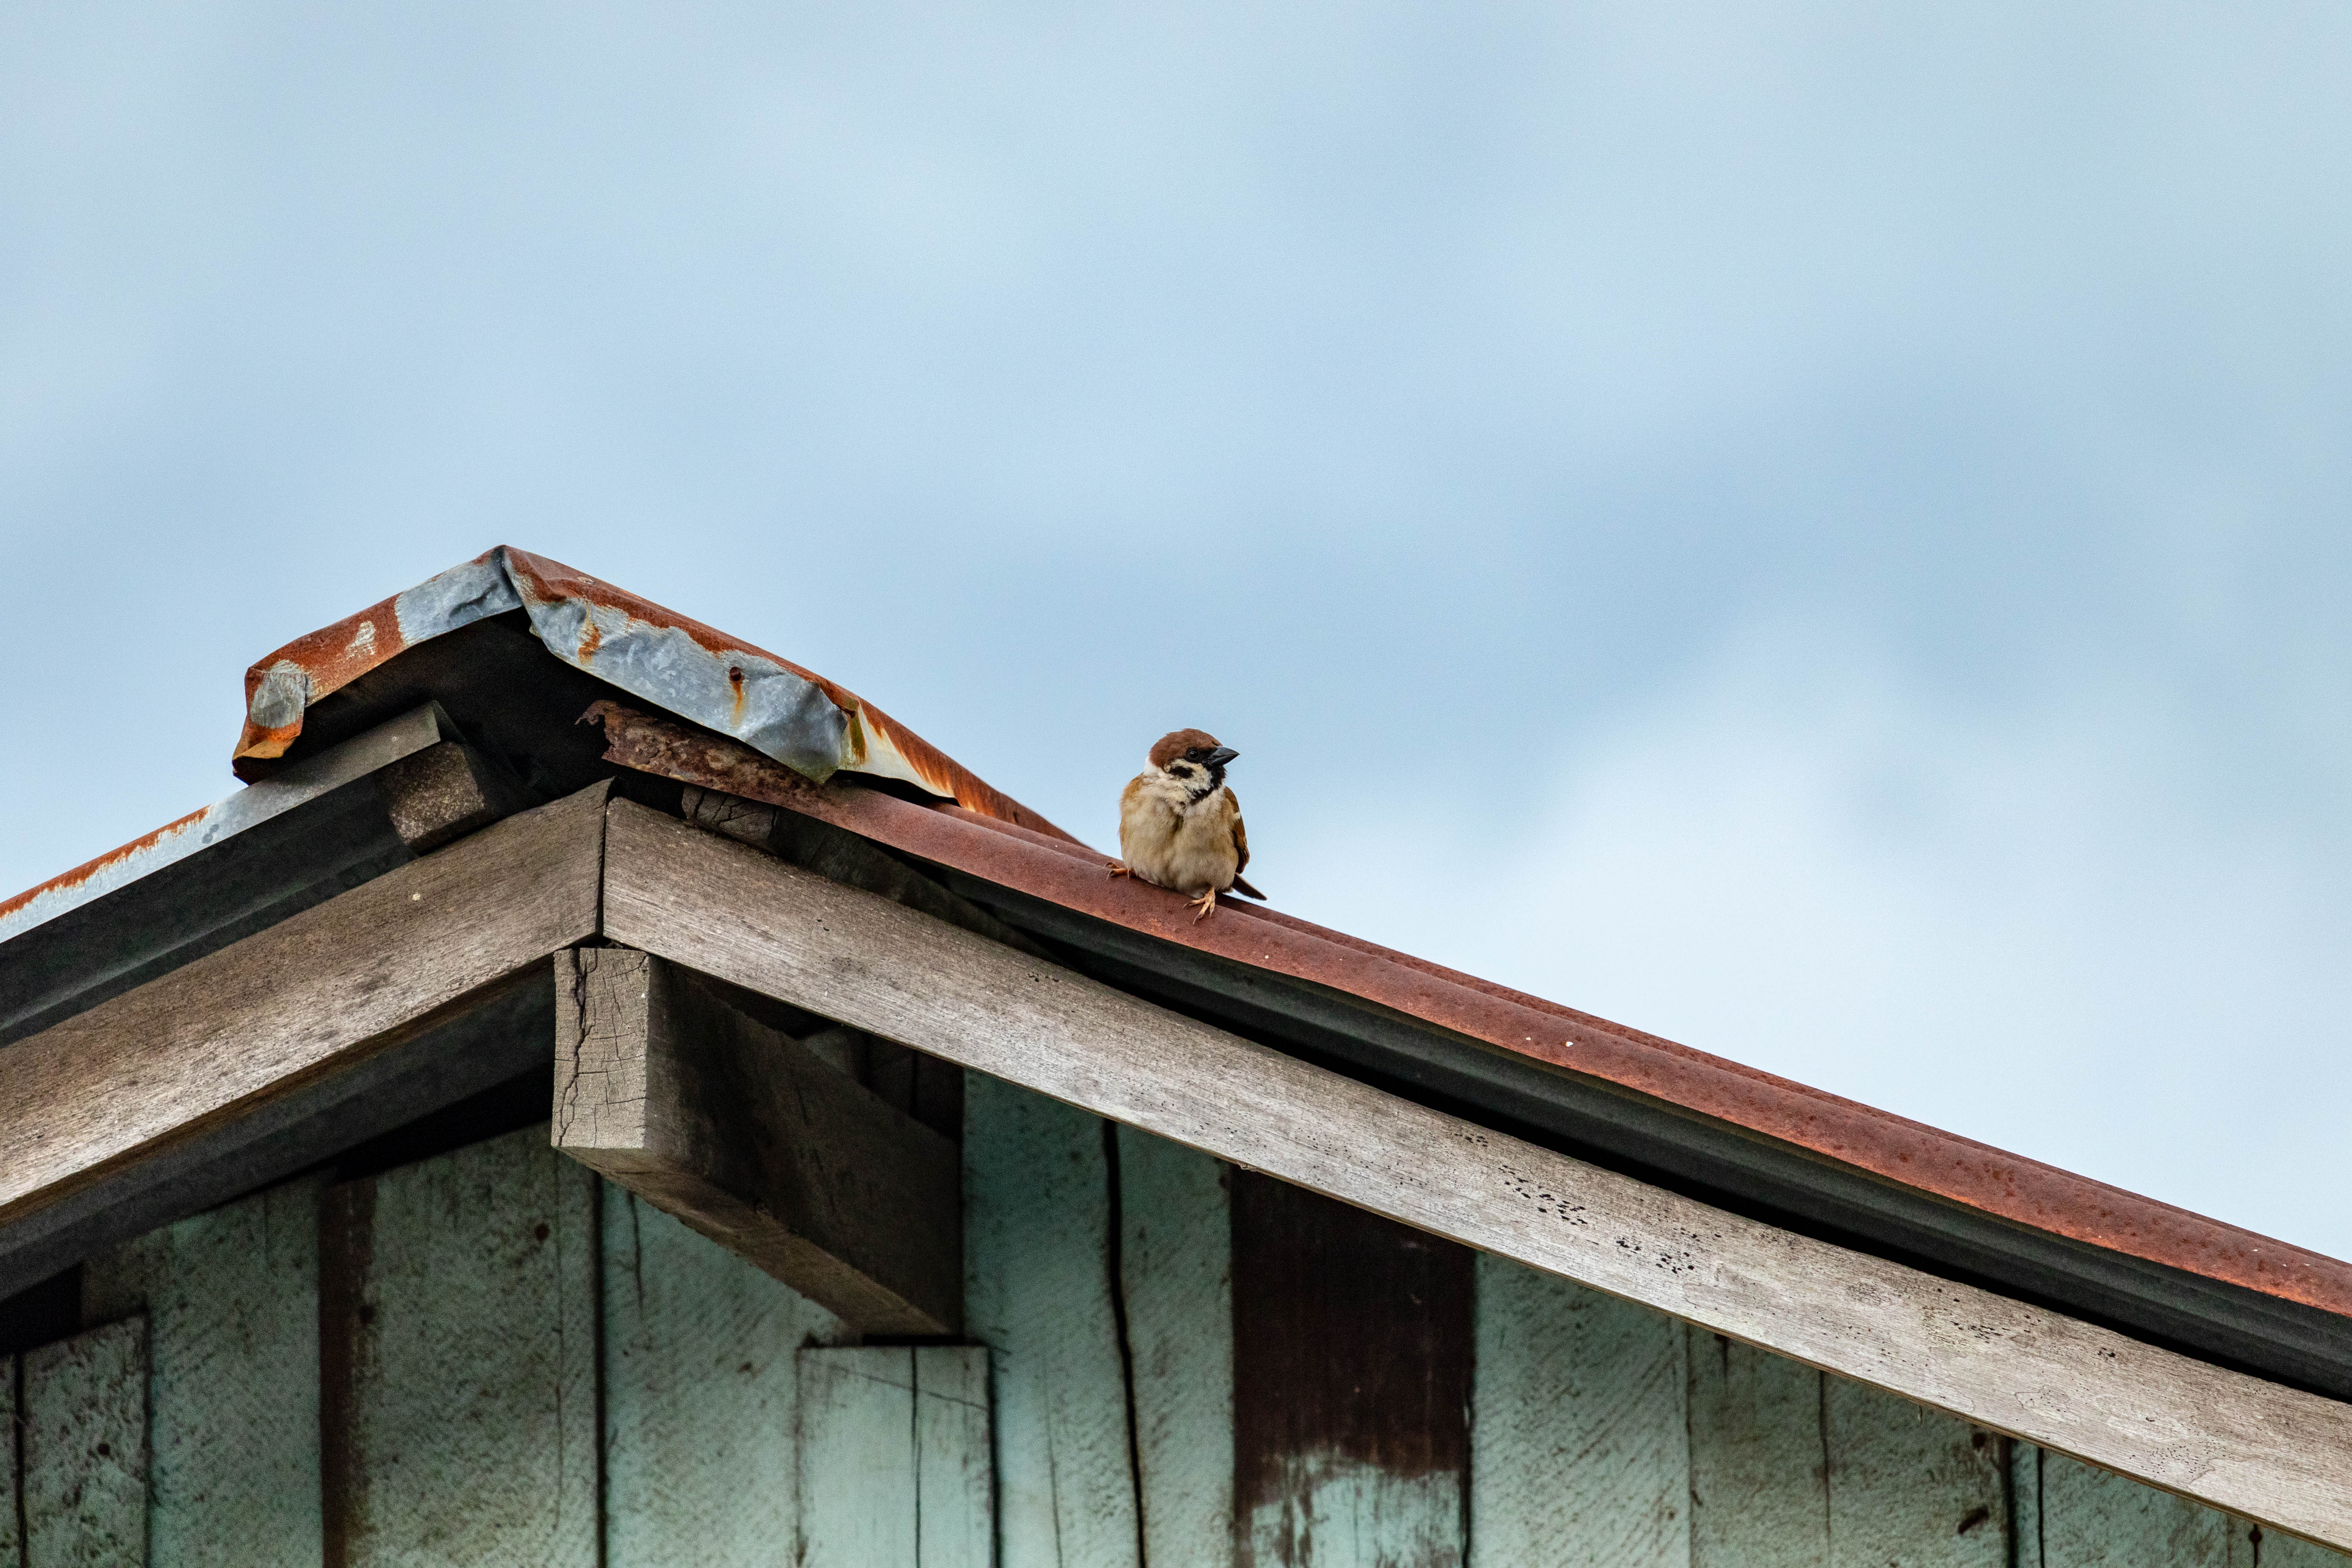
bird, lonely, wood, roof, lumber, falconiformes, beak, building material, siding, outdoor structure